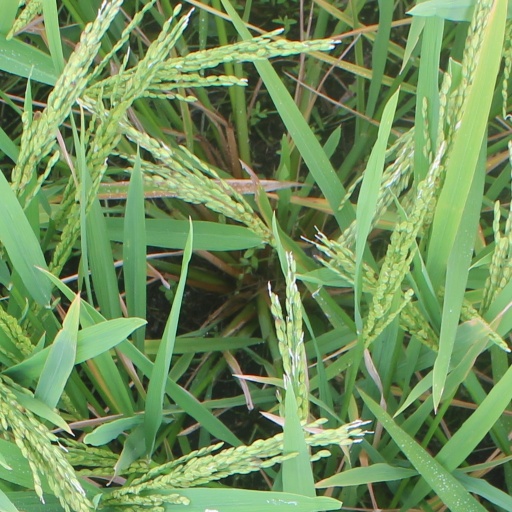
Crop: rice